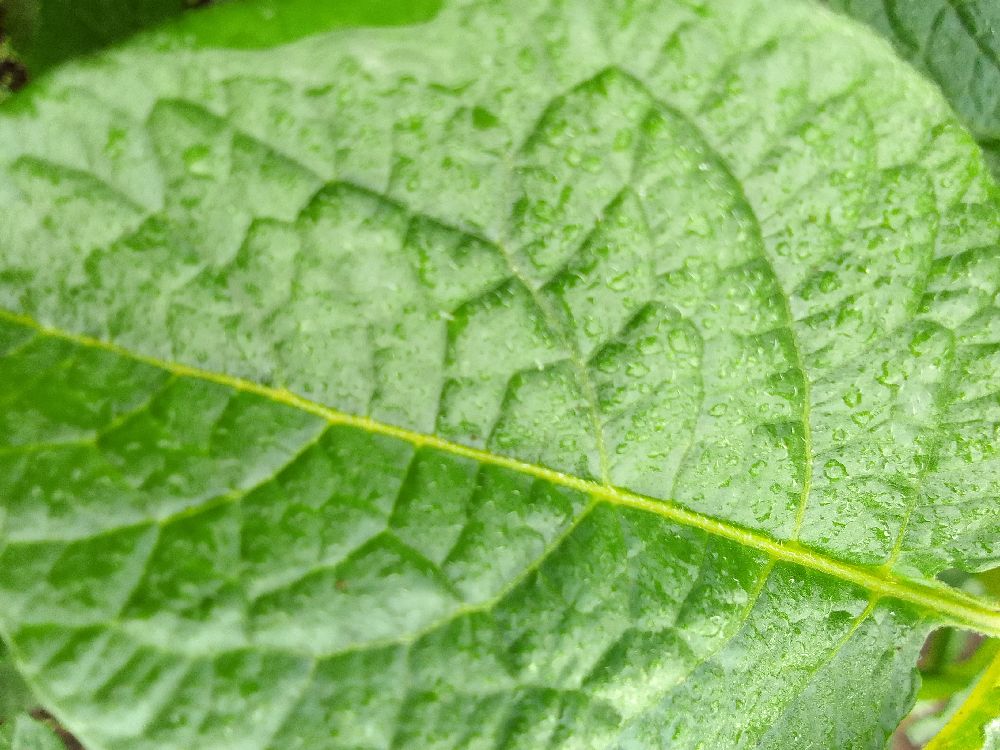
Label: Healthy